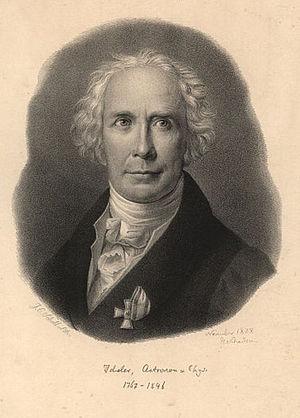
Christian Ludwig Ideler, né le 21 septembre 1766 à Perleberg et mort le 10 août 1846 à Berlin, est un astronome et chronologiste prussien.